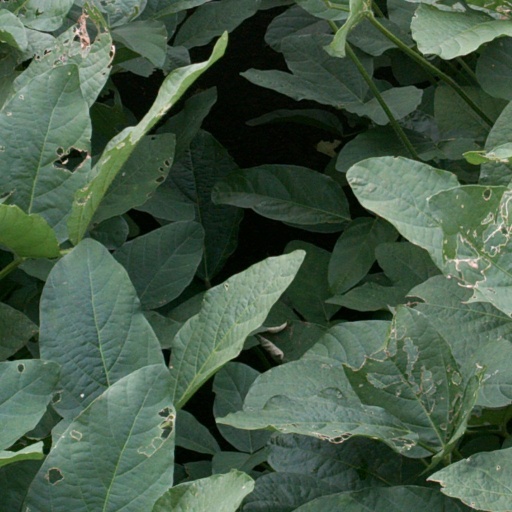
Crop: soybean